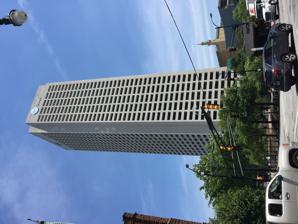
Building: Tower Square (Atlanta)
Country: United States of America
Year built: 1982
Building in Atlanta, GA Tower Square Tower Square, when it was AT&T Midtown Center (2016) Location within Atlanta Midtown Show map of Atlanta Midtown Tower Square (Atlanta) (Atlanta) Show map of Atlanta Tower Square (Atlanta) (Georgia) Show map of Georgia Tower Square (Atlanta) (the United States) Show map of the United States Former names BellSouth Building Southern Bell Telephone Building AT&T Midtown Center I General information Location 675 W Peachtree St NW Atlanta , GA 30308 Coordinates 33°46′22″N 84°23′13″W / 33.77268°N 84.38692°W / 33.77268; -84.38692 Completed 1980 Height Roof 206.4 m (677 ft) Technical details Floor count 47 Design and construction Architect(s) Skidmore, Owings & Merrill FABRAP Engineer Weidlinger Associates References Tower Square (formerly known as BellSouth Center , Southern Bell Center , and AT&T Midtown Center I ) is a 206.4 m (677 ft), 47-story skyscraper located in Midtown Atlanta , Georgia . Completed in 1982, it served as the regional headquarters of BellSouth Telecommunications , which does business as AT&T Southeast , and was acquired as part of AT&T's acquisition of BellSouth . BellSouth Corporate headquarters was located in the Campanile building, also in Midtown. By 2020, AT&T had vacated its offices. Background The company, then called Southern Bell , originally planned to build the parking deck for the tower one block further east at the corner of Ponce de Leon Avenue and Peachtree Street. This would have required the razing of the historic Fox Theatre which would have been an especially great loss to the city after the downtown Loew's Grand Theatre was destroyed by fire in 1978. Tremendous opposition , protests , fundraising , and petition drives within the community prevented the Fox's demolition . Even Liberace spoke out on behalf of the "Fabulous Fox". In the end, a complicated deal was struck to build the parking deck on an alternate site north of the main tower on West Peachtree Street. The building has a direct entrance to the North Avenue MARTA Station , which is located at the southern end of the complex and was built concurrently with the building. In 2002, BellSouth completed construction of two additional mid-rise buildings adjacent to the tower to form its BellSouth Midtown Center campus as part of its effort to consolidate office space around mass transit stations. The architects who designed the tower were Skidmore, Owings & Merrill and Rosser International , Inc. The general contractor for its construction was Beers Skanska, Inc. The building also served as a filming location for the 1993 science fiction action film RoboCop 3 , in which it was used as the setting for the headquarters of the evil megacorporation O.C.P, the main antagonist organization in the RoboCop trilogy. In 2019, a major renovation and re-branding to "Tower Square" was announced. It was subsequently renamed in October 2020. See also Architecture of Atlanta List of tallest buildings in Atlanta References